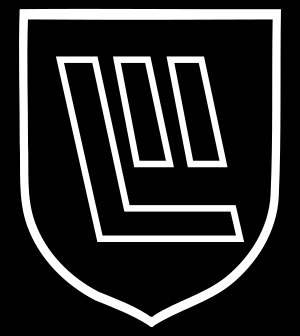
19. Waffen-Grenadier-Division der SS (lettische Nr. 2)
Divisionens mærke
19. Waffen-Grenadier-Division der SS (lettische Nr. 2) var en infanteridivision i Waffen-SS under 2. verdenskrig. Det var den anden lettiske division dannet i januar 1944, efter sin søsterenhed – 15. Waffen-Grenadier-Division der SS. Divisionen omringedes i Kurlandlommen i slutningen af krigen, hvor den overgav sig til Den Røde Hær.